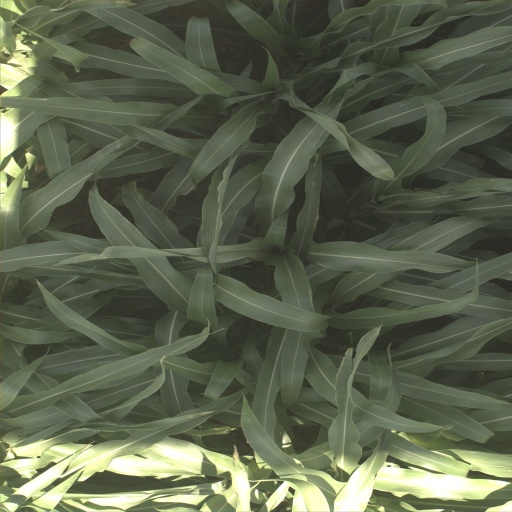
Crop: sorghum